Abd al-Rahman ibn Khalid

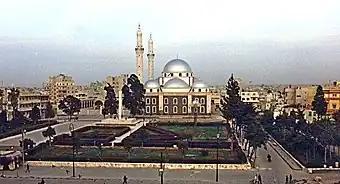
The Khalid ibn al-Walid Mosque in Homs, where Abd al-Rahman is believed to have been buried

Abd al-Rahman was born in , the son of the prominent Muslim general and member of the Qurayshi clan of Banu Makhzum, Khalid ibn al-Walid. Abd al-Rahman's mother was Khalid's wife Asma, the daughter of Anas ibn Mudrik, a prominent chieftain and poet of the Khath'am tribe who was active during the pre-Islamic period and died several years after the advent of Islam in the 620s. Abd al-Rahman likely entered military service during the caliphate of Uthman. During Uthman's reign, he was appointed the governor of Jund Hims (military district of Homs) by Mu'awiya ibn Abi Sufyan, the overall governor of the province of Syria. Abd al-Rahman was dispatched by Mu'awiya to command a number of military campaigns against the Byzantines in Anatolia and was referred to in the Greek sources "Abderachman". He fended off a raid against Mu'awiya's territory in the Jazira (Upper Mesopotamia) by the Iraqi forces of Caliph Ali in 657. Later that year, Abd al-Rahman served as a commander in the Syrian army of Mu'awiya against Ali at the Battle of Siffin, where he fought with distinction and held the banner of the Syrians. His brother Muhajir fought for Ali's side in the same battle and was killed. During the subsequent arbitration talks in Adhruh or Dumat al-Jandal in 658 or 659 between the representatives of Ali and Mu'awiya, Abd al-Rahman was among those in the latter's faction to witness the arbitration document.